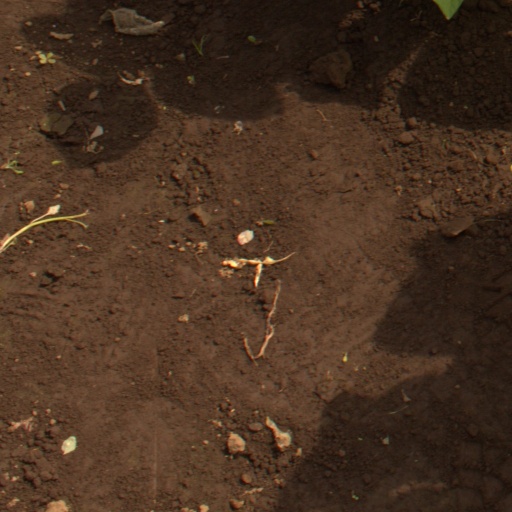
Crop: soybean